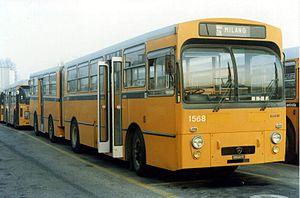
Le Lancia 703 Esatau est un châssis pour autobus et autocars de ligne ou de tourisme, produit par le constructeur italien LANCIA Bus à partir de 1957, destiné aux carrossiers industriels spécialisés.